Henry Cowell

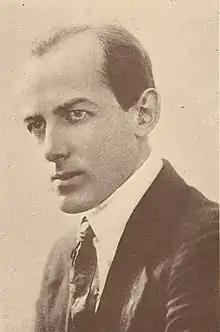
Photo from promotional flier for Cowell's 1924 Carnegie Hall debut

Henry Dixon Cowell (March 11, 1897 – December 10, 1965) was an American composer, writer, pianist, publisher, teacher and the husband of Sidney Robertson Cowell. Earning a reputation as an extremely controversial performer and eccentric composer, Cowell became a leading figure of American avant-garde music for the first half of the 20th century — his writings and music serving as a great influence to similar artists at the time, including Lou Harrison, George Antheil, and John Cage, among others. He is considered one of America's most important and influential composers.